Bophana Center

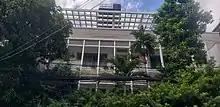
Front view of the Bophana Center

The Bophana Center is an audiovisual center located in Phnom Penh, Cambodia. The center is dedicated to restoring, protecting and enhancing the Cambodian audiovisual heritage.